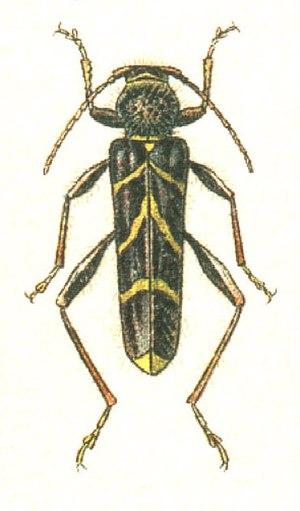
Cyrtoclytus est un genre de coléoptères de la famille des Cerambycidae, de la sous-famille des Cerambycinae et de la tribu des Clytini.